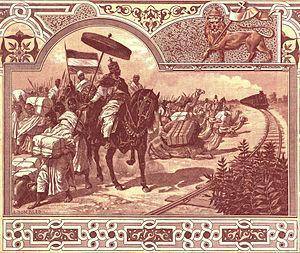
Ménélik II inspectant la voie ferrée accompagné de son entourage et d'une caravane de chameaux
Menelik II, né sous le nom de Sahle Maryam, est prince, negus du Choa, puis empereur d'Éthiopie. Il est également connu sous son nom de cavalier Abba Dagnew.